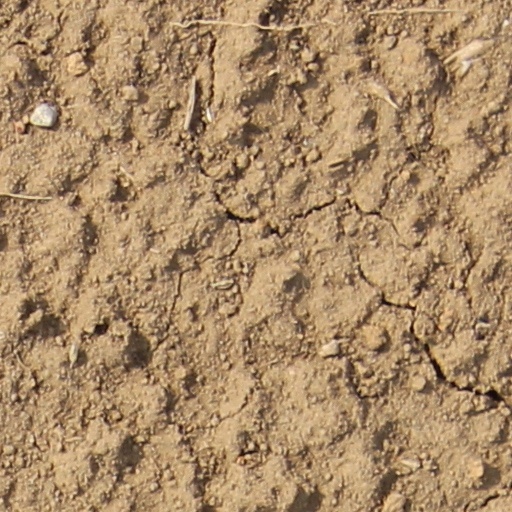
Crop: wheat